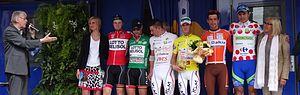
Reportage photographique réalisé le dimanche 25 mai 2014 à l'occasion du départ et de l'arrivée de la troisième étape du Paris-Arras Tour 2014 à Arras, Pas-de-Calais, Nord-Pas-de-Calais, France. Depicted people&#58
À travers les Hauts de France est une course cycliste française née en 2012 des cendres de l'ancien Paris-Arras disputé en une journée et dont la dernière édition remonte à 1959. D'abord renommée « Paris-Arras Tour » en 2012, la course se nomme en 2017 d'après le nom de la nouvelle région administrative où se déroule la course « À travers les Hauts de France – Trophée Paris Arras Tour ». En 2019, elle prend le nom de À travers les Hauts de France.
La 33ᵉ édition du Paris-Arras Tour a eu lieu du 23 au 25 mai 2014. La course fait partie du calendrier UCI Europe Tour 2014 en catégorie 2.2.